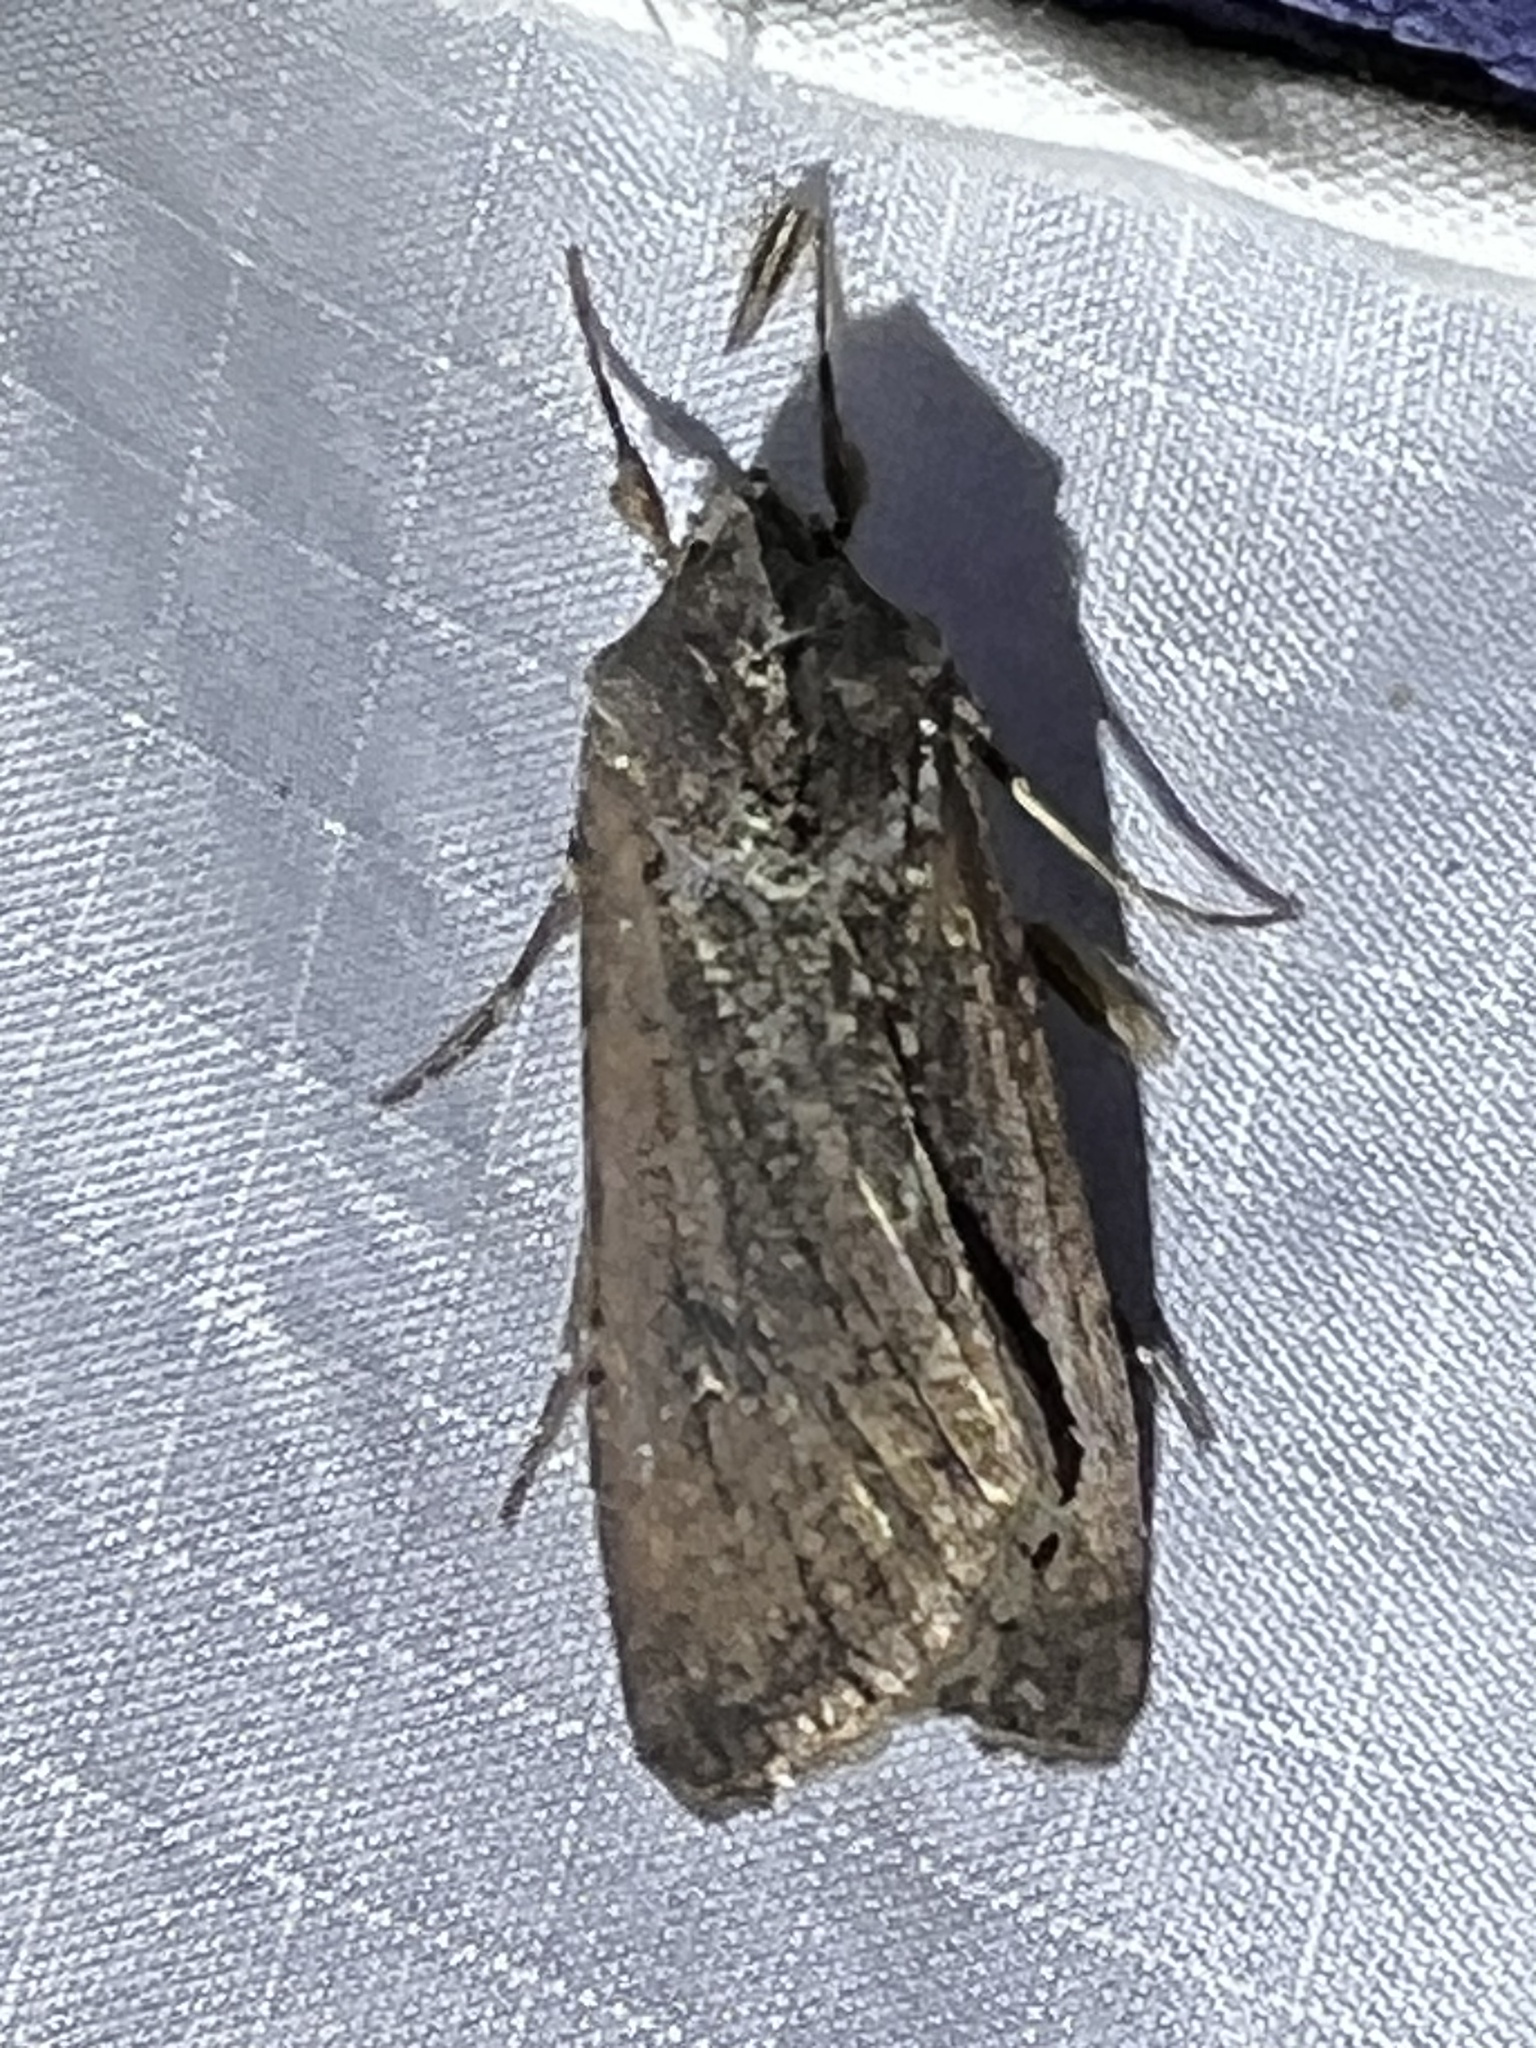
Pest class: cutworms